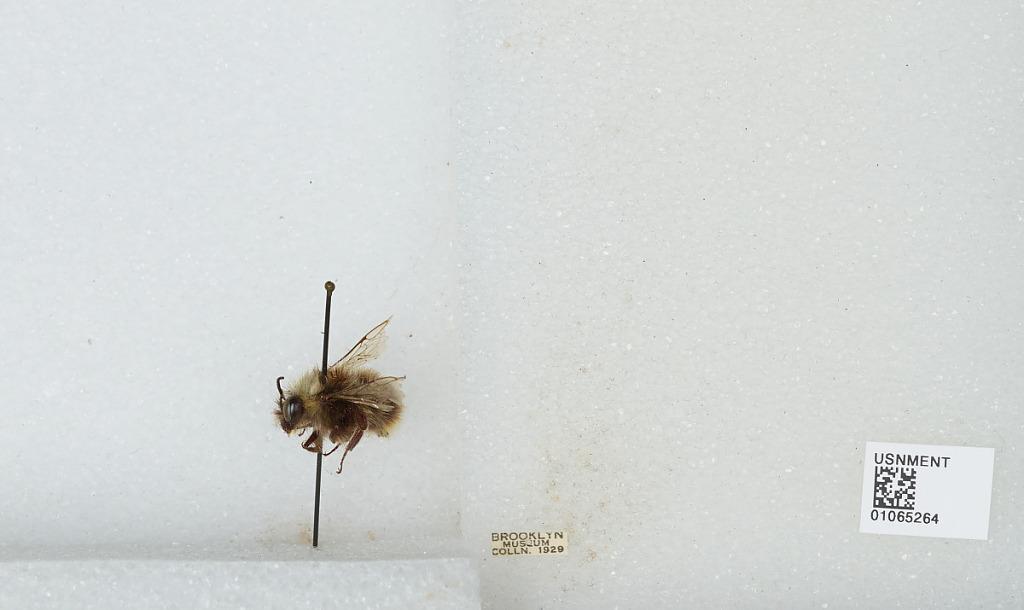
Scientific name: Bombus sp.